Kimi ni Todoke (film)

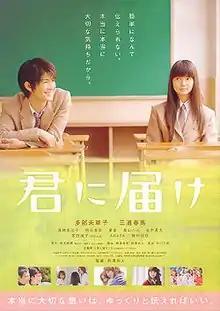
Theatrical release poster

, also known as From Me to You, is a 2010 Japanese romantic drama film based on the manga of the same name. The film is directed by Naoto Kumazawa, who also co-wrote the film's script with Rika Nezu. The film stars actress Mikako Tabe, who plays the role of Sawako Kuronuma, also known as "Sadako", and Haruma Miura, who plays the role of Shota Kazehaya, an outgoing teenager who is popular with his classmates.